Obelisk of Axum

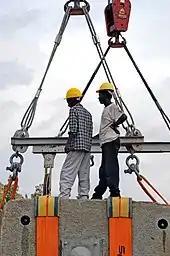
Workers during Aksum Obelisk re-installation

Over the course of time, many of these steles fell over due to several reasons: structural collapse (as, probably, in the case of the Great Stele, measuring 33 m), possibly immediately after their erection; earthquakes (Axum is in a seismic zone); or the military incursions of the Imam Ahmad Gragn during the Ethiopian–Adal War from 1529 to 1543. In the 19th century, of the three major "royal" steles, only King Ezana's Stele remained erect, shown in the print "The Obelisk at Axum" of Henry Salt (1780–1827) and in the photograph taken by Mabel Bent in 1893. Salt travelled back to England with Captain Thomas Fremantle, and the design of the Obelisk of Axum influenced that of the Nelson Monument, Portsdown Hill, near Portsmouth Harbour, for which Fremantle raised the funds.